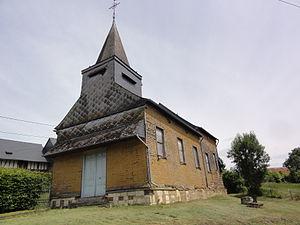
Église Saint-Nicolas de Rouvroy-sur-Serre
Le nombre, la spécificité et l'intérêt des églises fortifiées de Thiérache dans l'Aisne, principalement, mais aussi dans les Ardennes sont tels que, si plusieurs ouvrages leur ont été consacrés, les Offices de tourisme de ces deux départements ne proposent pas moins, en 2006 par exemple, de 4 à 6 circuits touristiques :
L'Eglise Saint-Nicolas de Rouvroy-sur-Serre est une église située à Rouvroy-sur-Serre, en France.